HMS Laforey (1913)

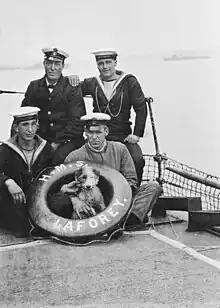

On 23 January 1915, "Laforey" took part in another sortie of the Harwich Force, which together with the Battlecruiser Force under Admiral David Beatty, was to intercept a raid by German Battlecruisers which the Admiralty had been warned by decoded German radio signals. This resulted in the Battle of Dogger Bank, which took the form of a high speed chase of the German ships. The majority of the destroyers of the Harwich Force, including "Laforey", were not fast enough to keep up with the battlecruisers. Only seven destroyers of the M class were fast enough to engage the German warships. On 1 May 1915, the old destroyer was torpedoed and sunk by the German submarine near the Goodwin Sands, and "Laforey" together with three sister ships (and ) were dispatched to search for the submarine, as were four naval trawlers. Two German torpedo boats, and attacked the trawlers in the Action off Noordhinder Bank, sinking "Columbia' before the four British destroyers arrived. Although the torpedo boats attempted to escape, the destroyers sank both German ships.